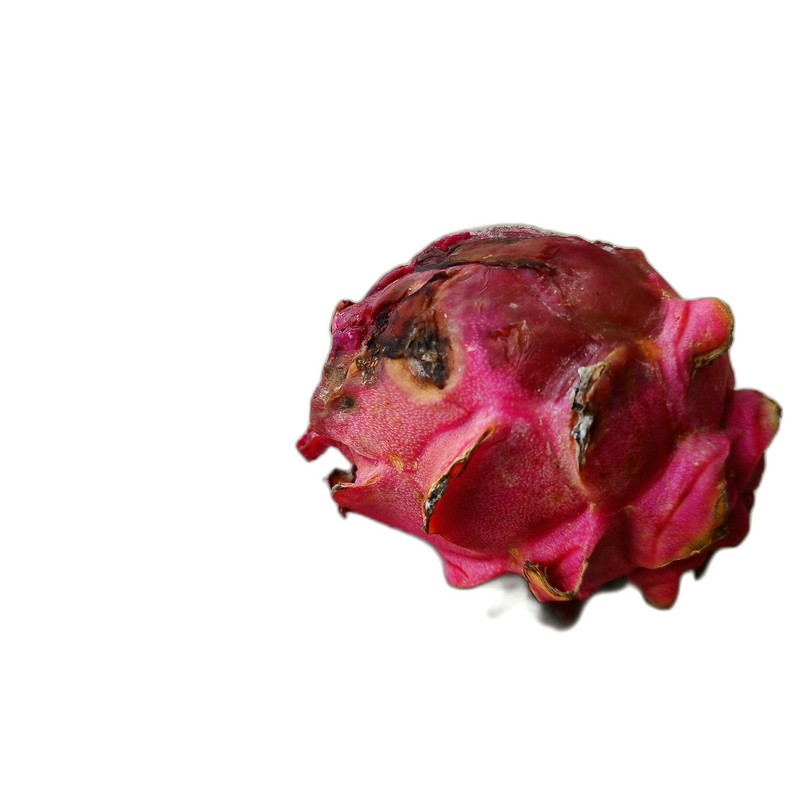
Label: Defect Dragon Fruit